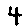
Label: 4